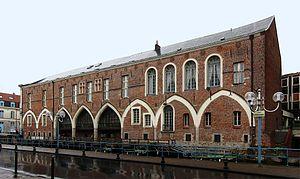
La façade sur la Scarpe du Palais de Justice de Douai, ancien entrepôt au XIIIème siècle, devenu refuge de l'abbaye de Marchiennes en 1433 puis Parlement de Flandres en 1714.
Ce tableau présente la liste de tous les monuments historiques classés ou inscrits dans la ville de Douai, Nord, en France.
Douai est une création récente, médiévale, découlant de conditions naturelles singulières mais surtout de sa position de charnière entre le royaume de France et le comté de Flandre.
Le parlement de Flandres ou de Flandre, créé en 1668, était le douzième parlement créé dans le royaume de France. Ce parlement avait des pouvoirs de justice et jugeait en appel.